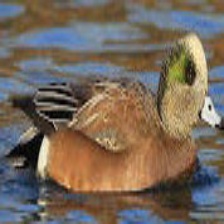
Species: AMERICAN WIGEON
Scientific name: MARECA AMERICANA
ImageNet parent category: drake